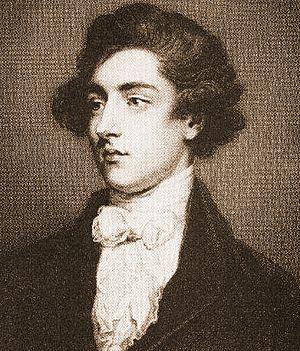
Luigi Boccherini, né le 19 février 1743 à Lucques et mort le 28 mai 1805 à Madrid, est un compositeur et violoncelliste italien de la période classique. Avec Joseph Haydn et Wolfgang Amadeus Mozart, il est considéré comme l'un des plus importants compositeurs de musique de chambre pour cordes de la seconde moitié du XVIIIᵉ siècle.